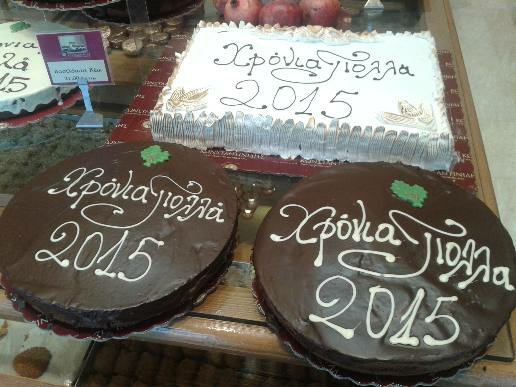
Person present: No